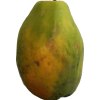
Label: papaya